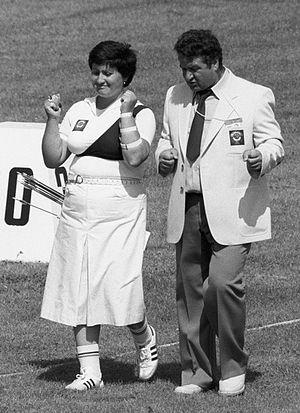
Ketevan Losaberidze, née le 1ᵉʳ août 1949 à Tqibuli, est une archère soviétique des années 1970 et 1980, devenue géorgienne après la dislocation de l'Union soviétique. Professeur de mathématiques à l'université de Tbilissi, elle est dans les années 2000 présidente de la Fédération géorgienne de tir à l'arc.